Variable cycle engine

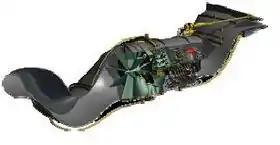
Cut-away view of a prospective Adaptive Versatile Engine Technology (ADVENT) engine

A variable cycle engine (VCE), also referred to as adaptive cycle engine (ACE), is an aircraft jet engine that is designed to operate efficiently under mixed flight conditions, such as subsonic, transonic and supersonic.